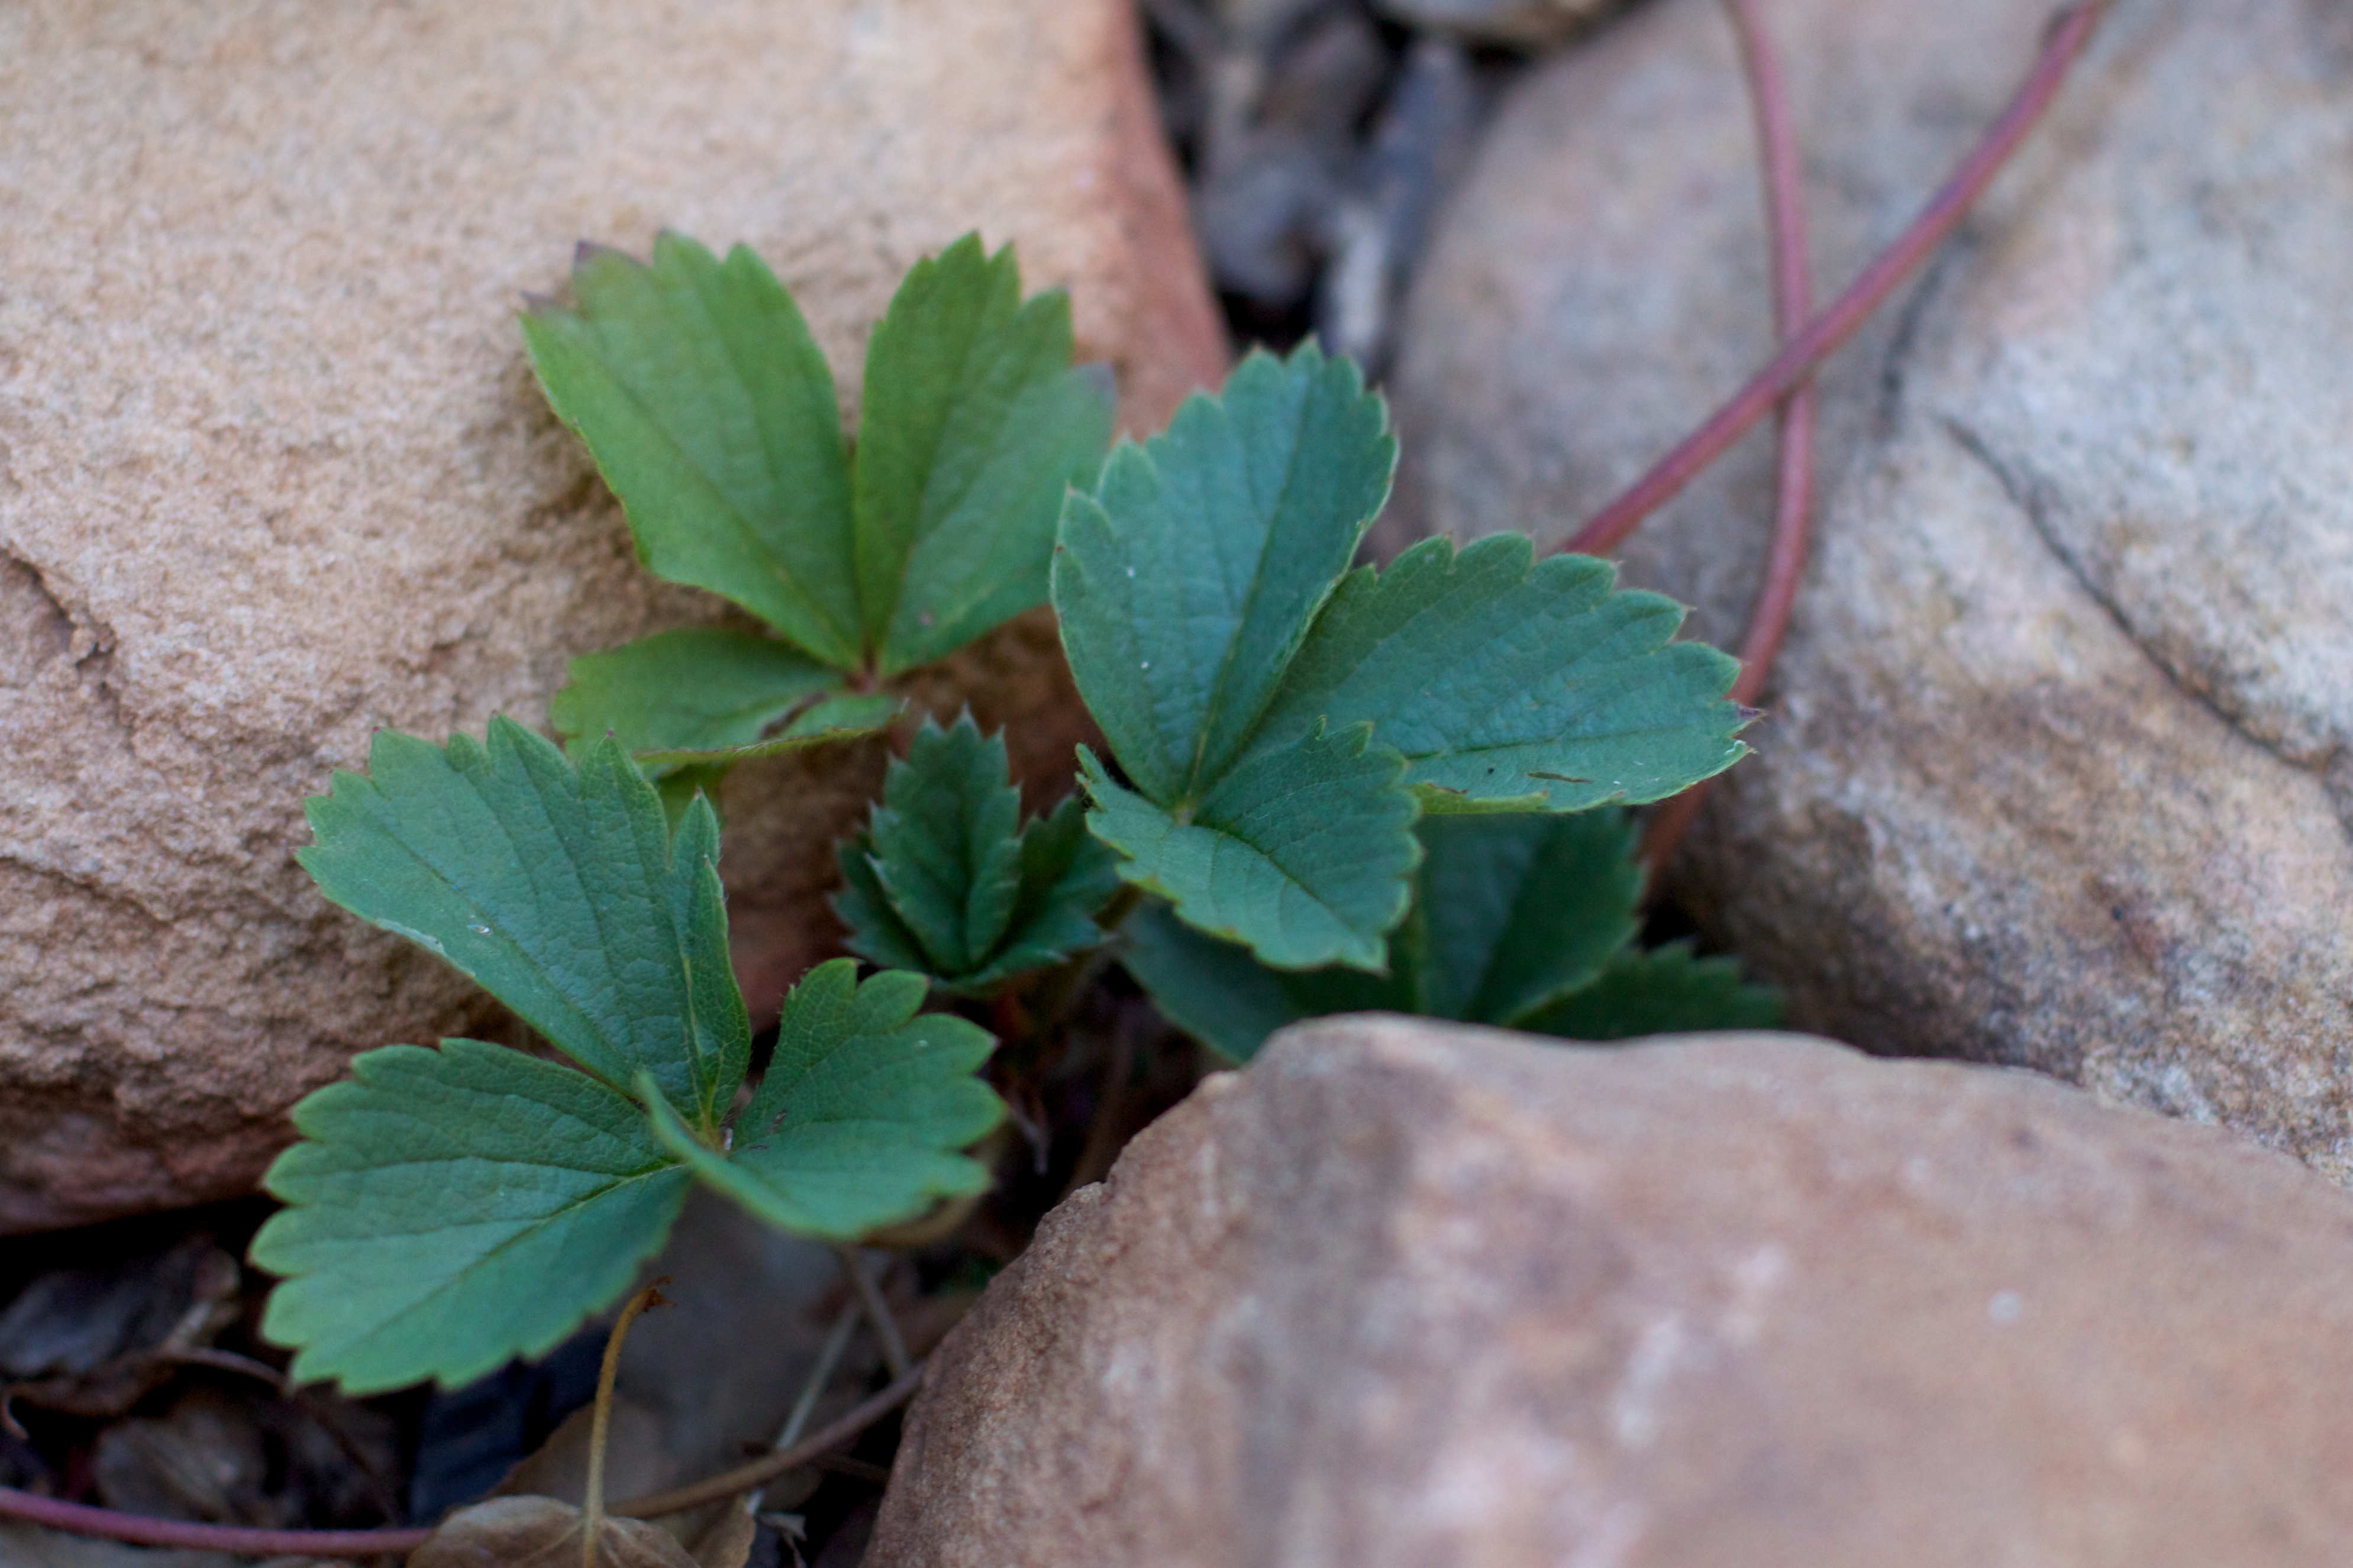
plant, leaf, flower, green, herb, soil, botany, flora, wildflower, shrub, macro photography, flowering plant, annual plant, land plant